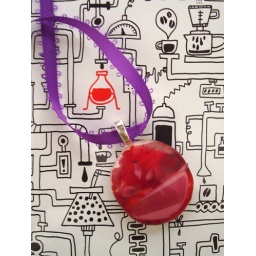
I adore this pendant. Pretty handmade frit in shades of red and pink dot this rad round pendant.